Sphincter of Oddi dysfunction

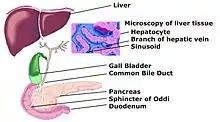
A diagram of the biliary tree showing the sphincter of Oddi. Note that part of the gall bladder has been removed, and the liver has been lifted off the tree.

Sphincter of Oddi dysfunction refers to a group of functional disorders leading to abdominal pain due to dysfunction of the Sphincter of Oddi: functional biliary sphincter of Oddi and functional pancreatic sphincter of Oddi disorder. The sphincter of Oddi is a sphincter muscle, a circular band of muscle at the bottom of the biliary tree which controls the flow of pancreatic juices and bile into the second part of the duodenum. The pathogenesis of this condition is recognized to encompass stenosis or dyskinesia of the sphincter of Oddi (especially after cholecystectomy); consequently the terms biliary dyskinesia, papillary stenosis, and postcholecystectomy syndrome have all been used to describe this condition. Both stenosis and dyskinesia can obstruct flow through the sphincter of Oddi and can therefore cause retention of bile in the biliary tree and pancreatic juice in the pancreatic duct.